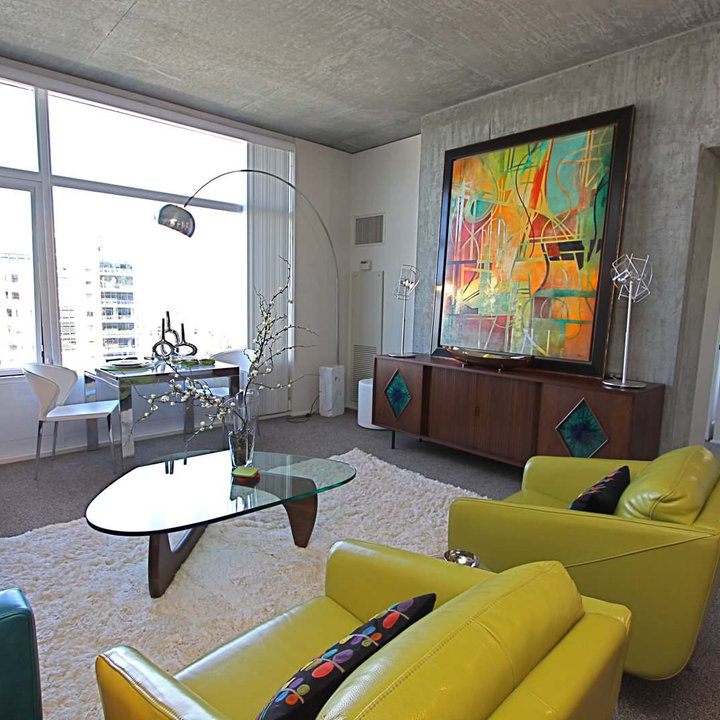
Style: Vintage